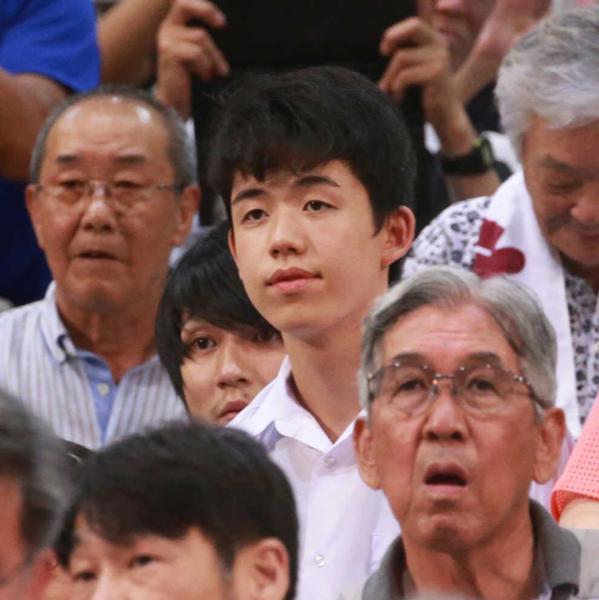
回答: 20手先を見てる